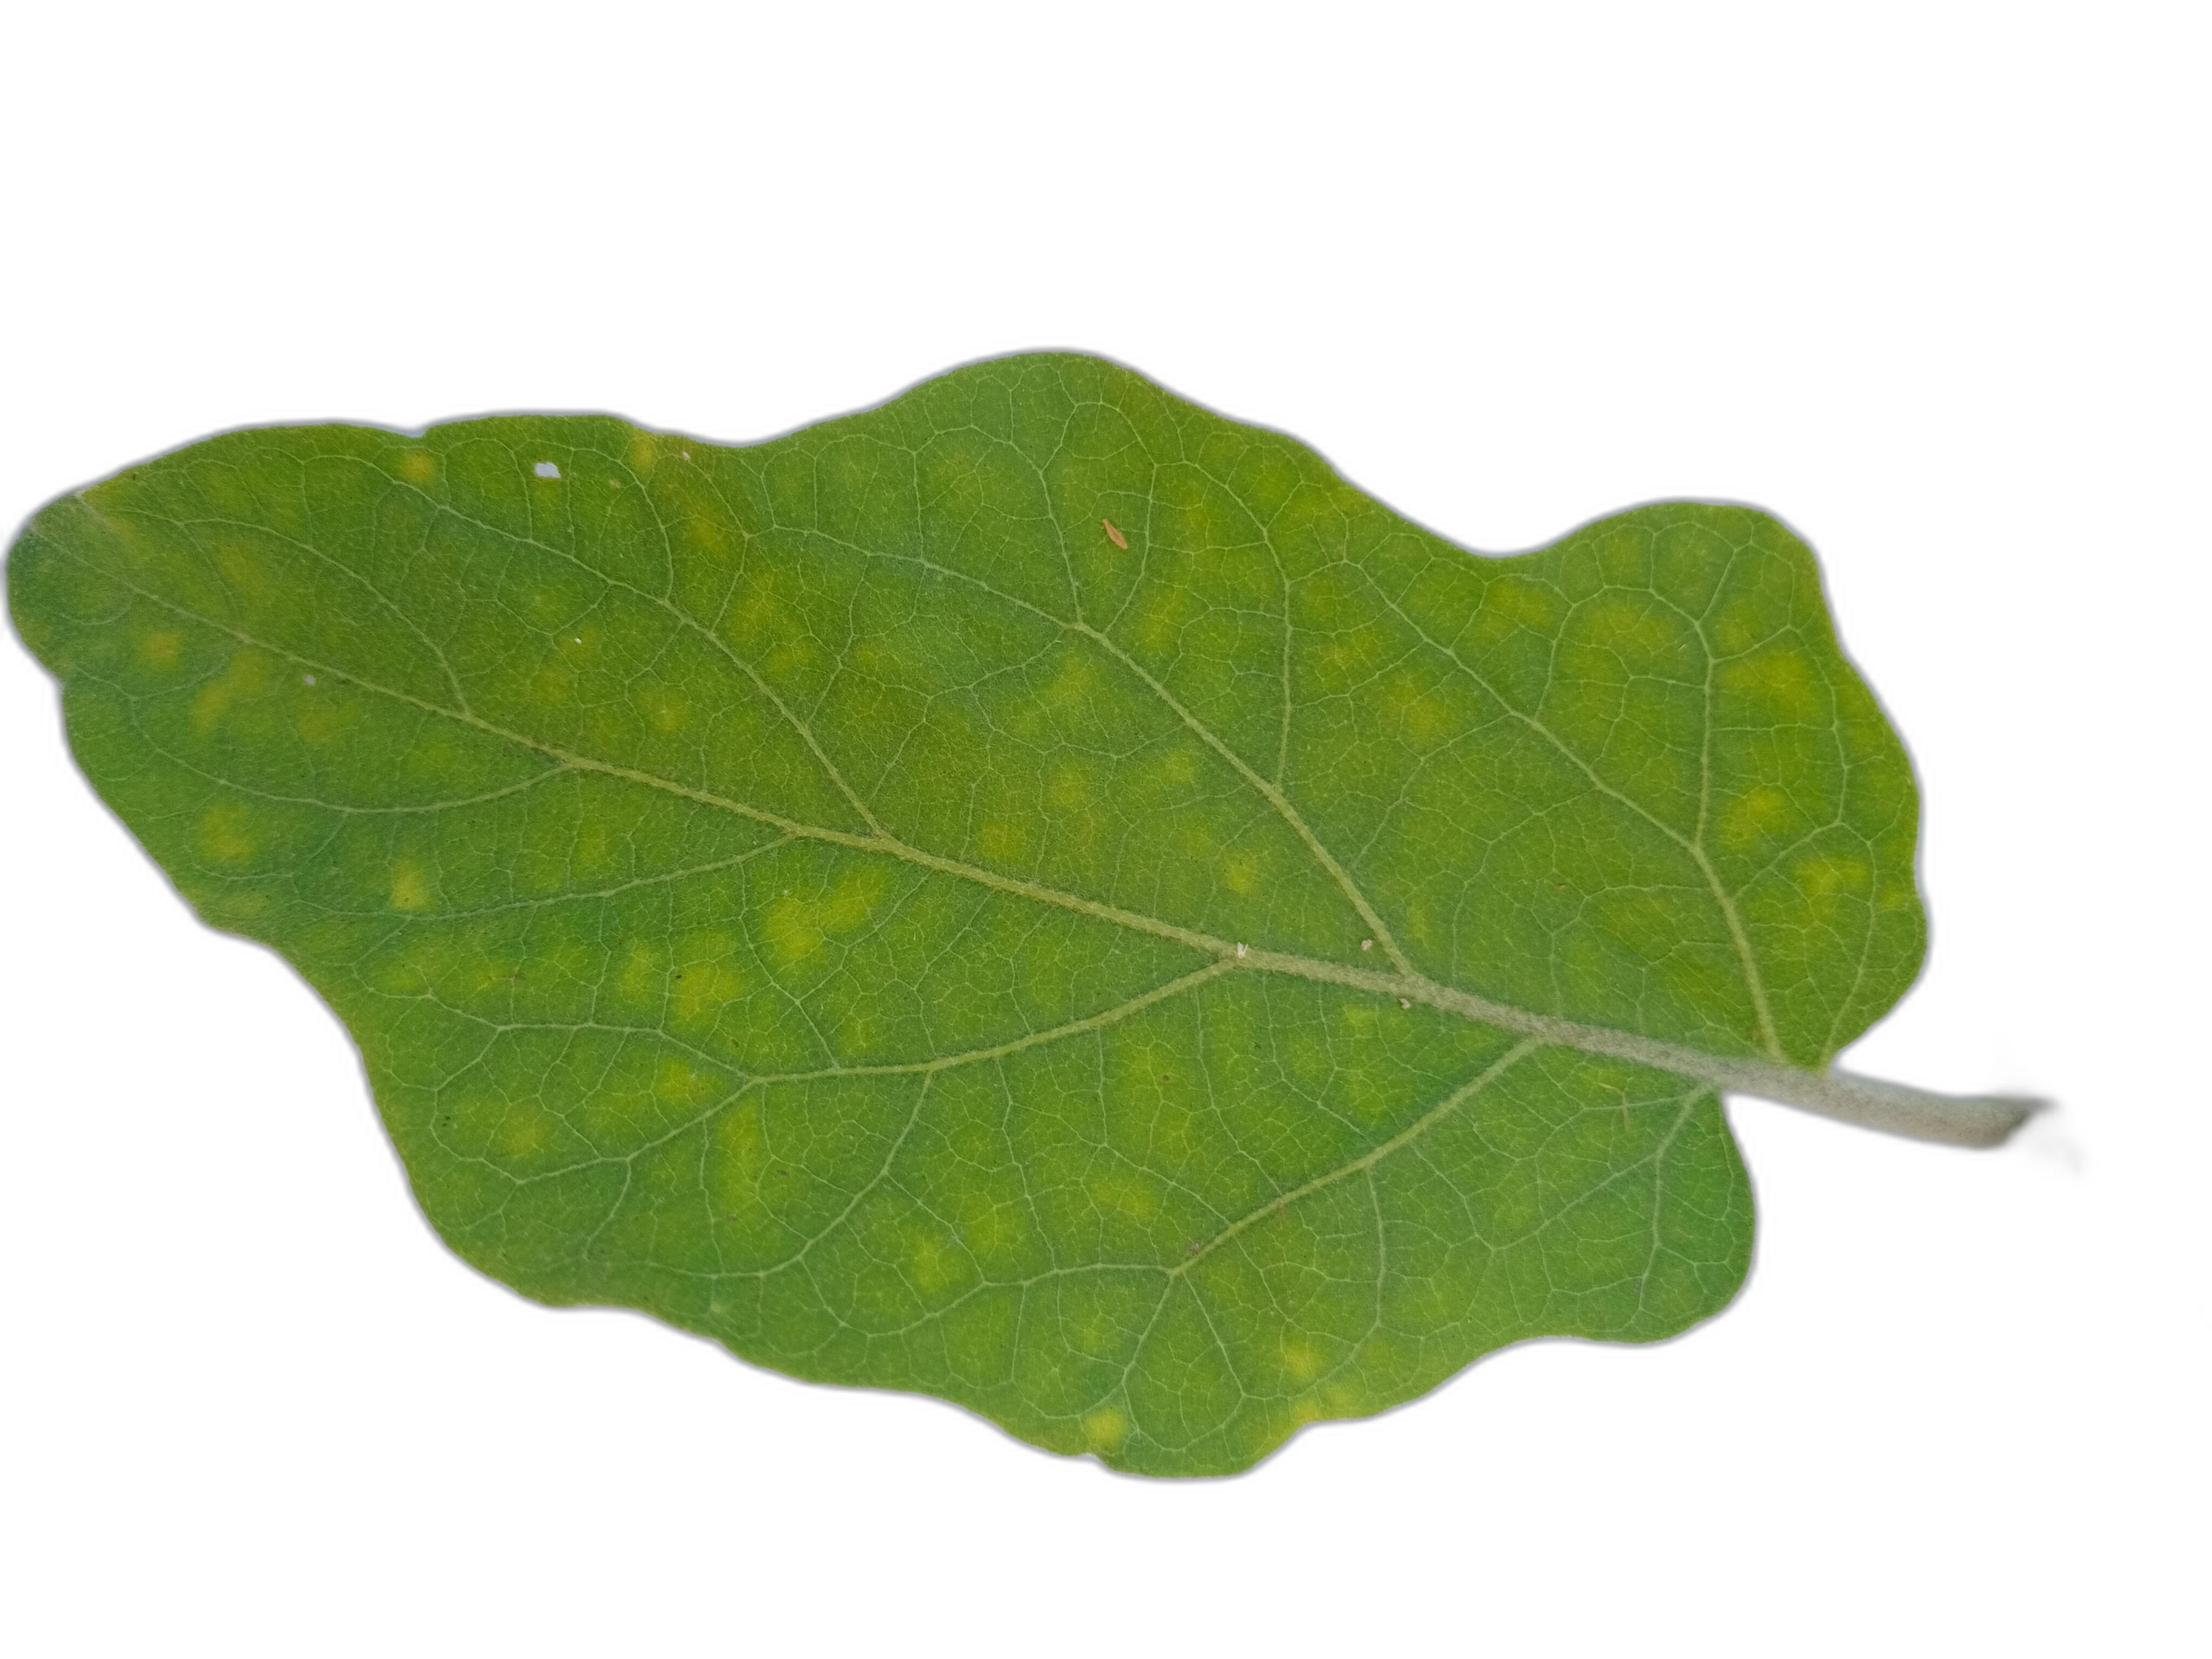
Label: Healthy Leaf